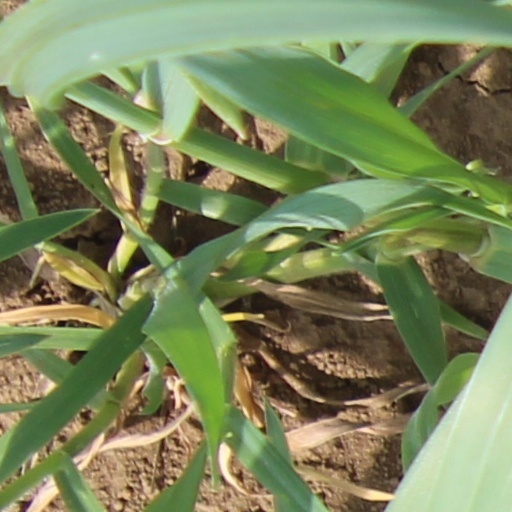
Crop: wheat